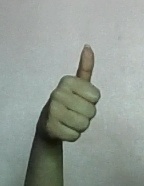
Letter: aleff